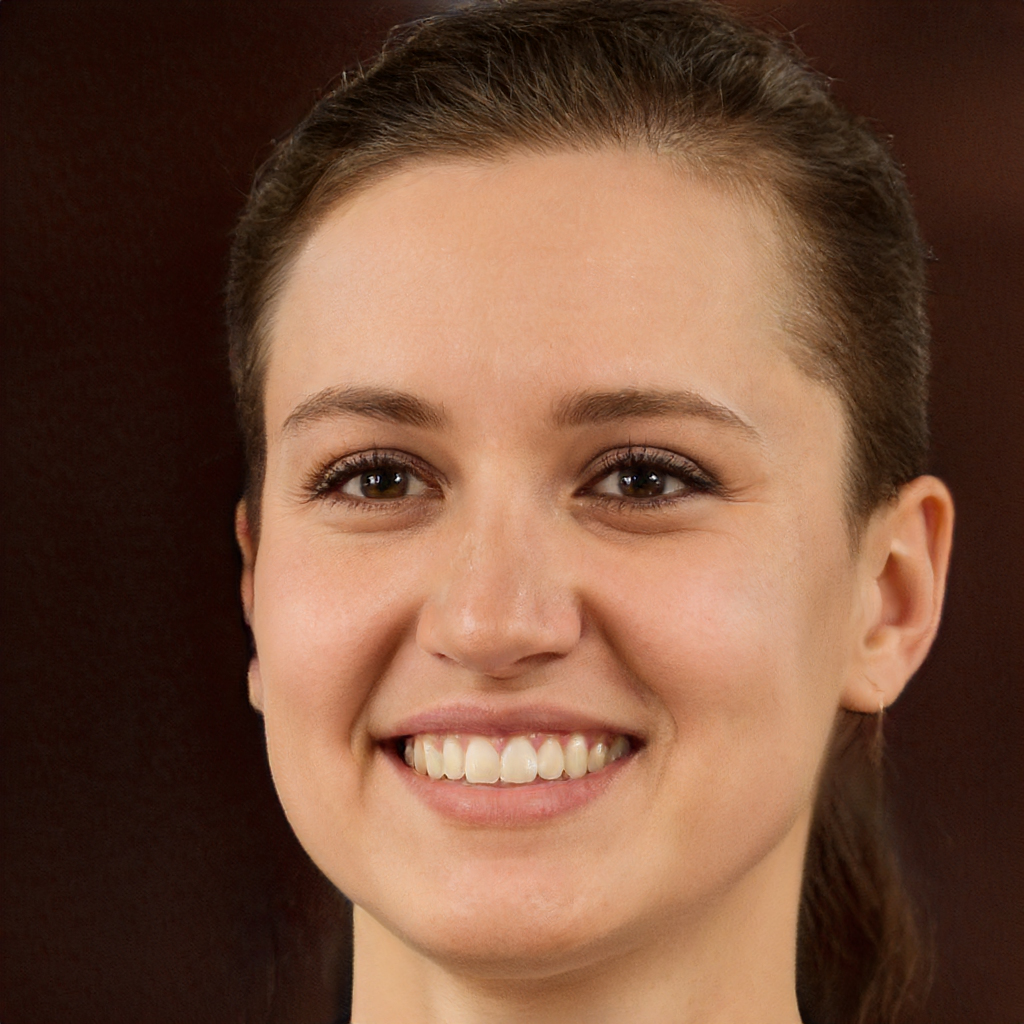
Label: Colored